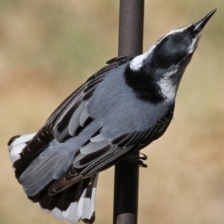
Species: CRESTED NUTHATCH
Scientific name: SITTA CAROLINENSIS